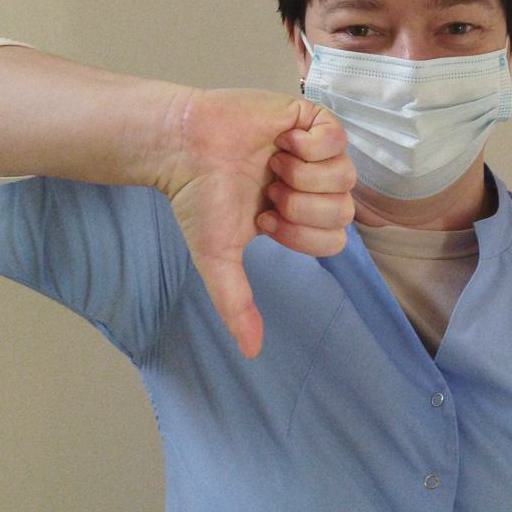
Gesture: dislike